Grünstadt

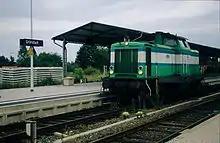
Locomotive 42 of the Wincanton Rail at Grünstadt railway station, July 2007)

Thanks to the A 6 motorway (from Saarbrücken to Mannheim), Grünstadt is well linked not only to the national motorway network in Germany, but also to France and the Czech Republic. Grünstadt station also lies on the Palatine Northern Railway, which in parts runs alongside the German Wine Route in the southerly direction to Neustadt an der Weinstraße. Furthermore, the re-opened Eis Valley Railway runs into the Palatinate Forest to the Eiswoog (a reservoir and hiking destination) near Ramsen. Formerly this line reached all the way to Enkenbach. The Lower Eis Valley Railway also branches off the Palatine Northern Railway in Grünstadt.